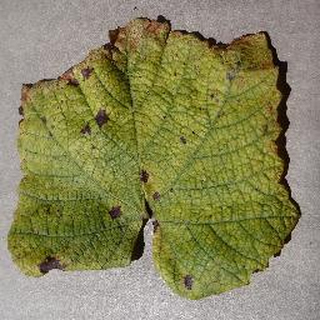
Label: grape_leaf_blight